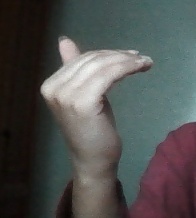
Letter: khaa